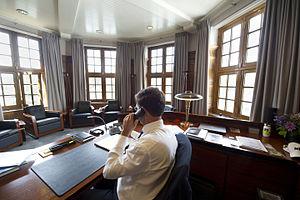
Het Torentje est le nom du bureau du Premier ministre des Pays-Bas à La Haye. Séparé de la Mauritshuis par la Grenadierspoort, le Torentje est situé entre celle-ci et l'hémicycle de la Seconde Chambre des États généraux. Construit sur l'extérieur du Binnenhof, la vue du bureau du Premier ministre donne sur le Hofvijver, un étang bordant le Parlement.